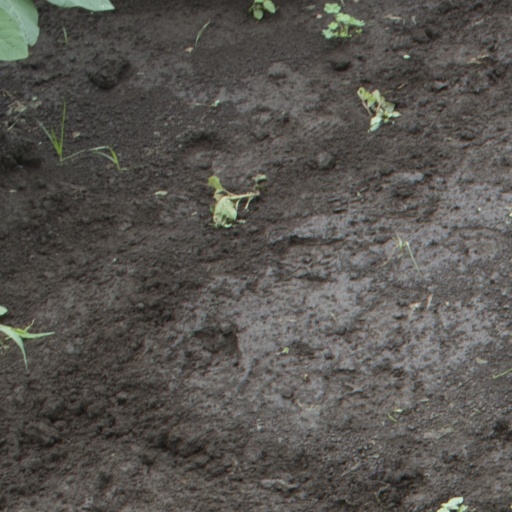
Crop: soybean